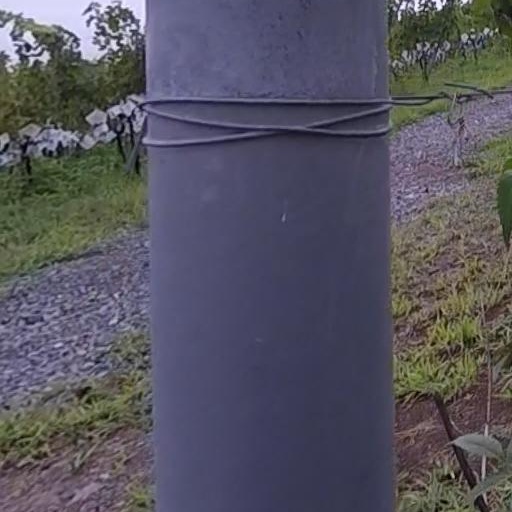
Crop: grape